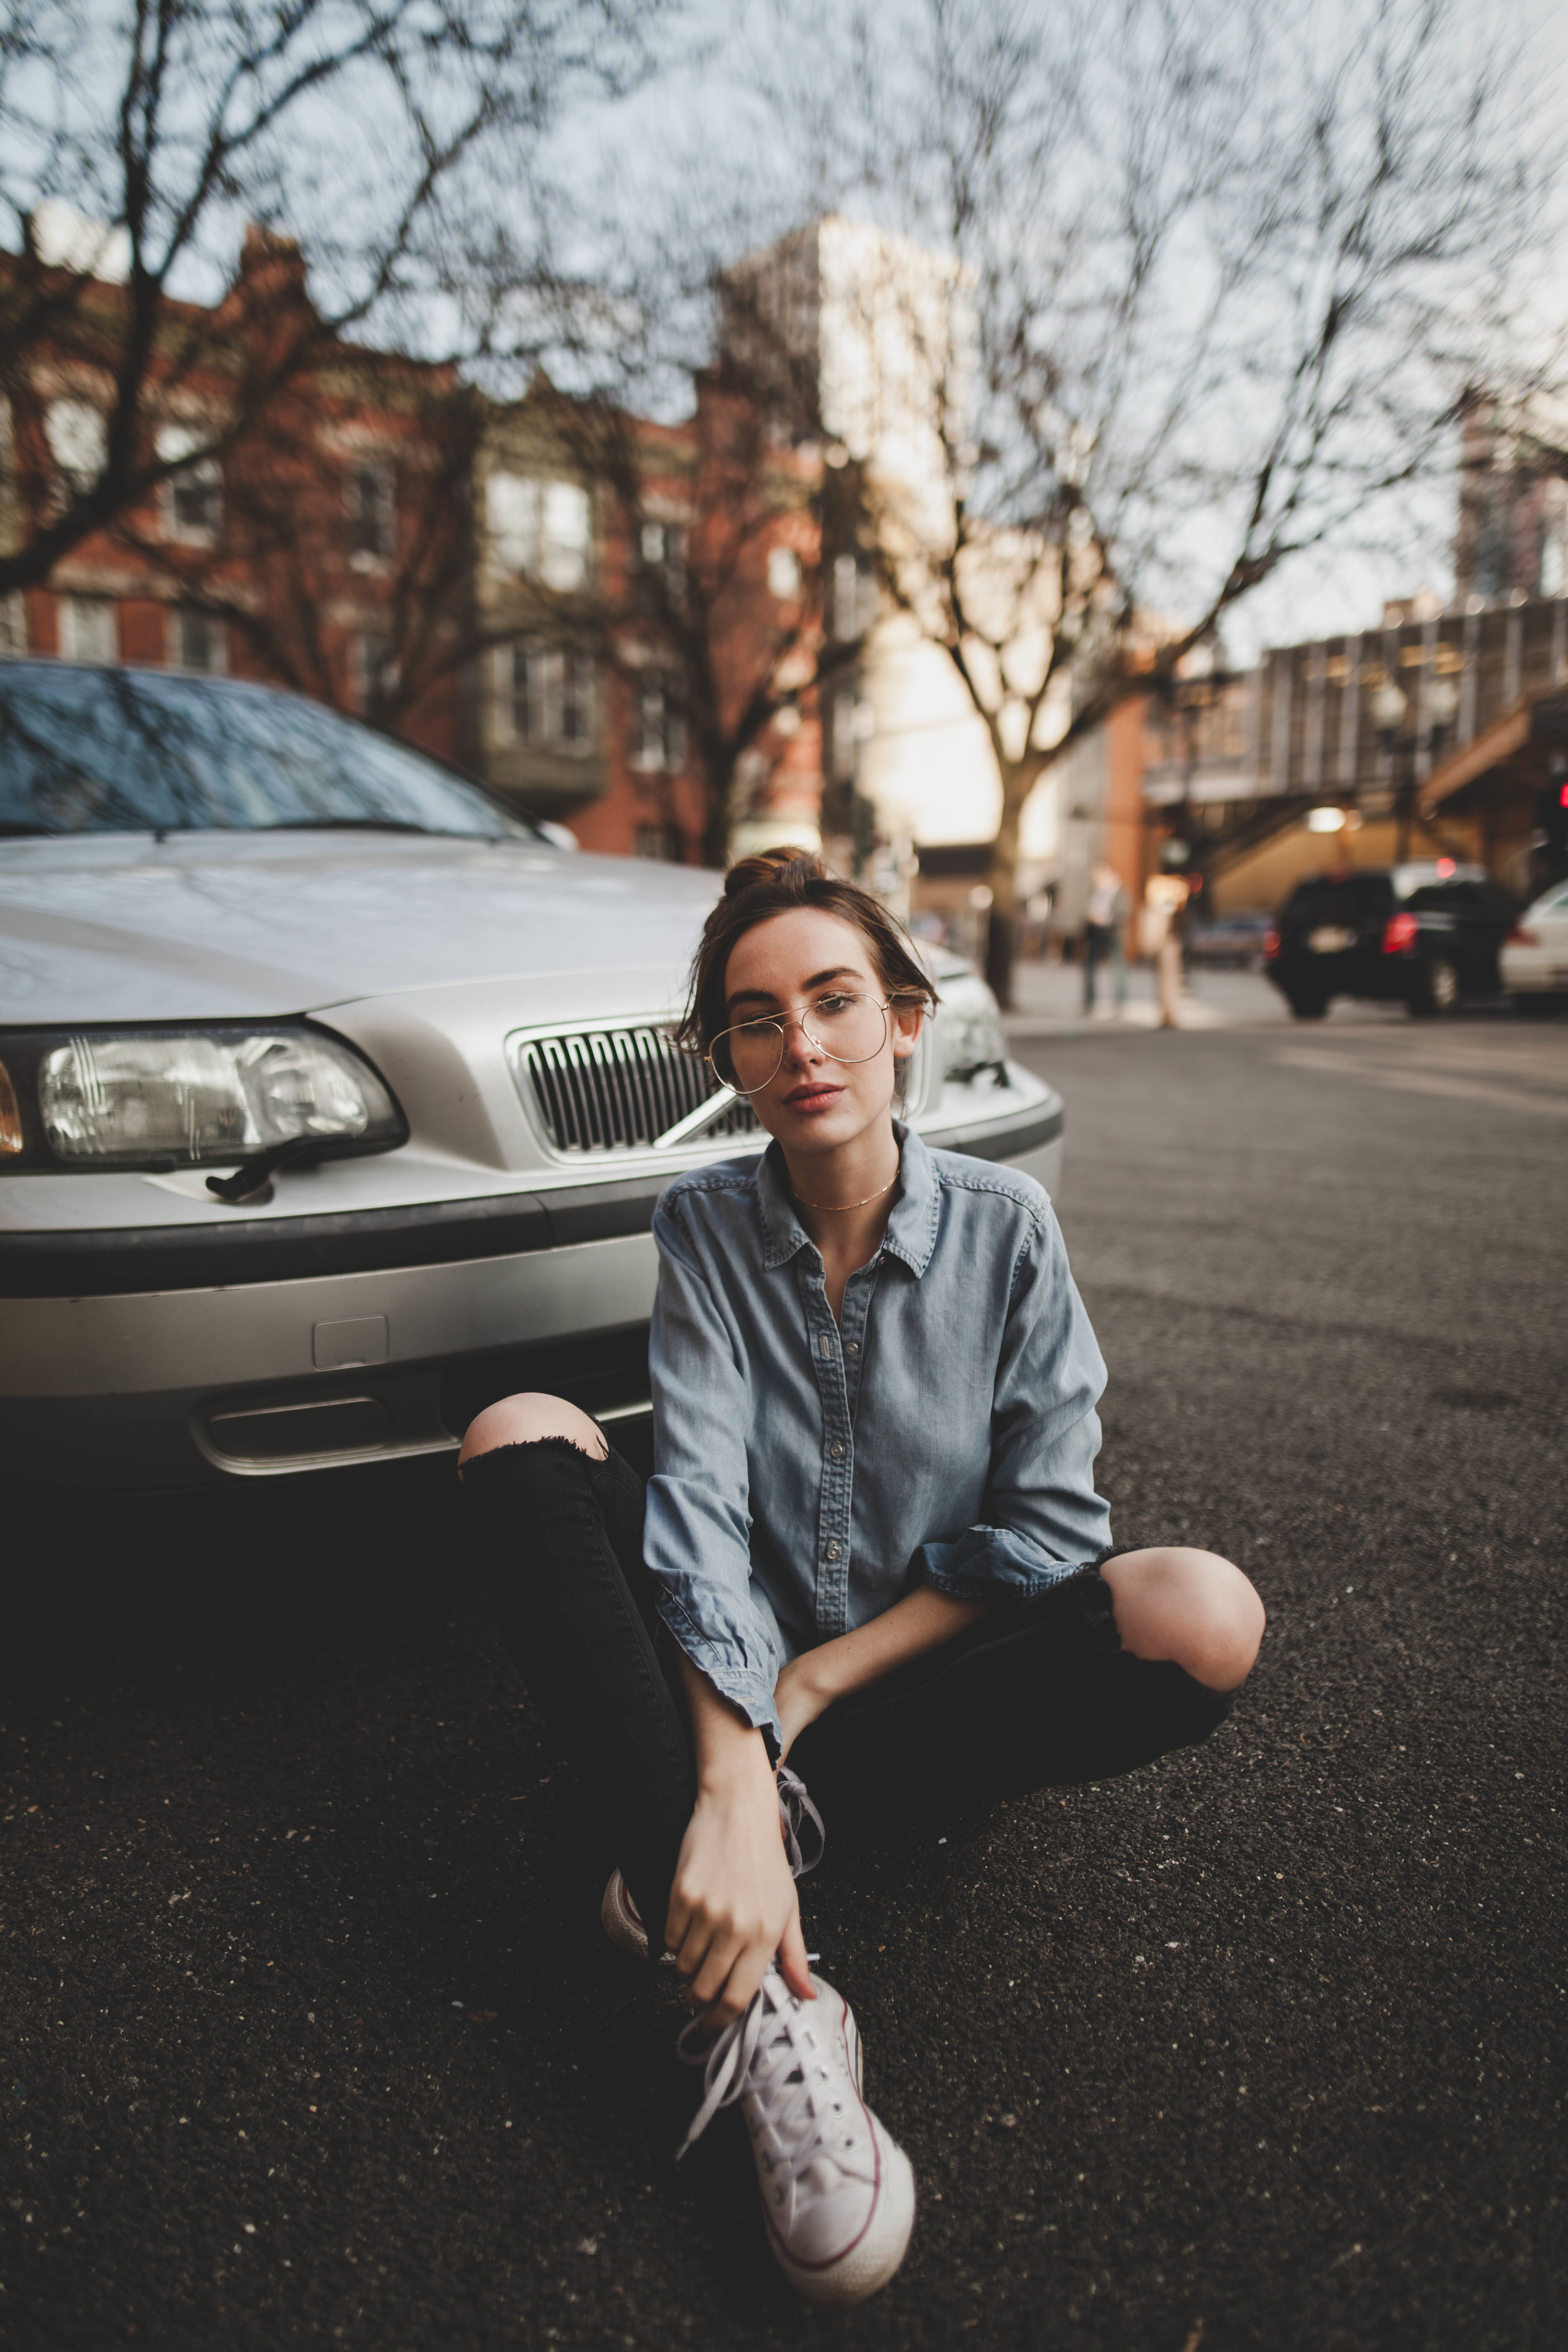
pedestrian, person, woman, road, street, female, spring, lady, spectacles, infrastructure, glasses, footwear, photograph, human action